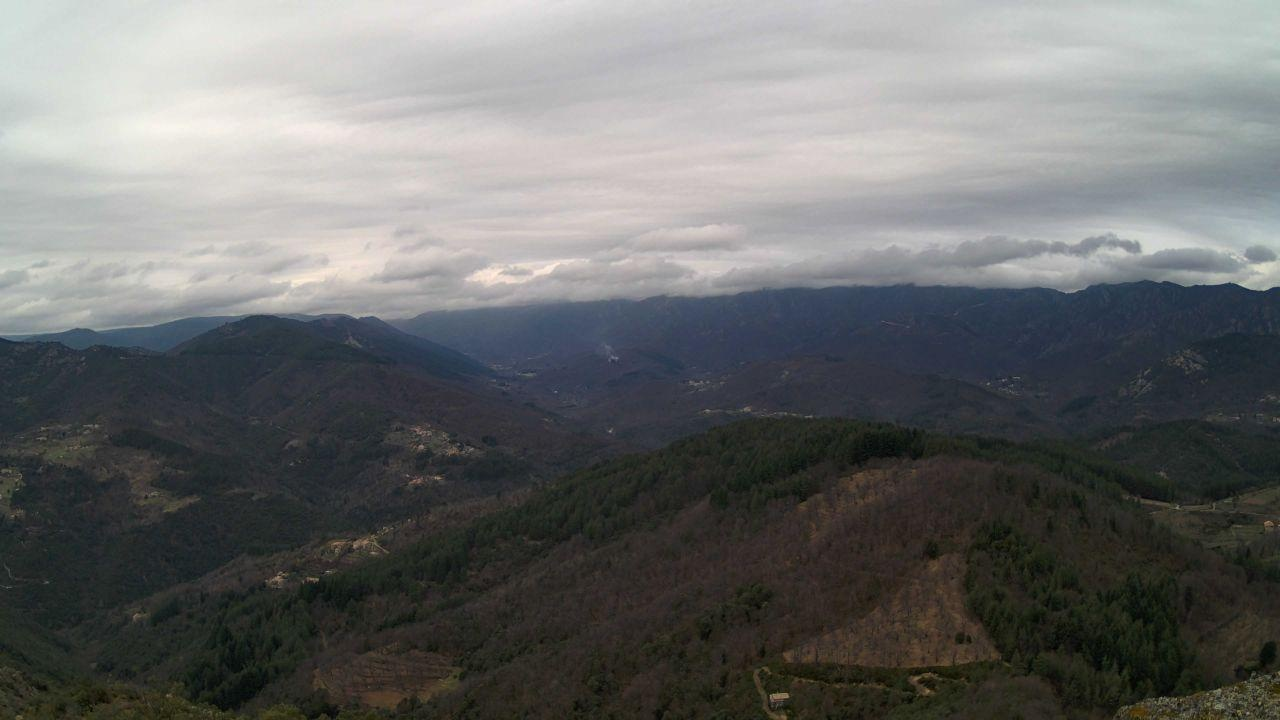
Fire: no
Smoke: yes